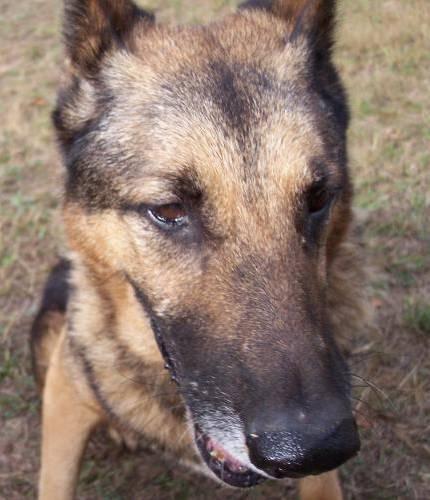
dog